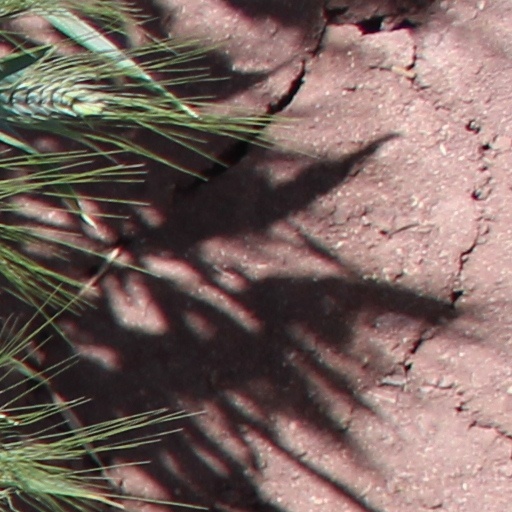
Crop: wheat